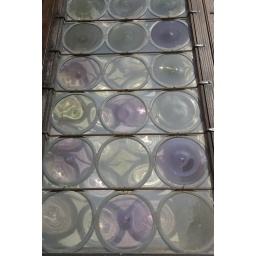
A stained glass window at Saint Mark's Basilica in Venice